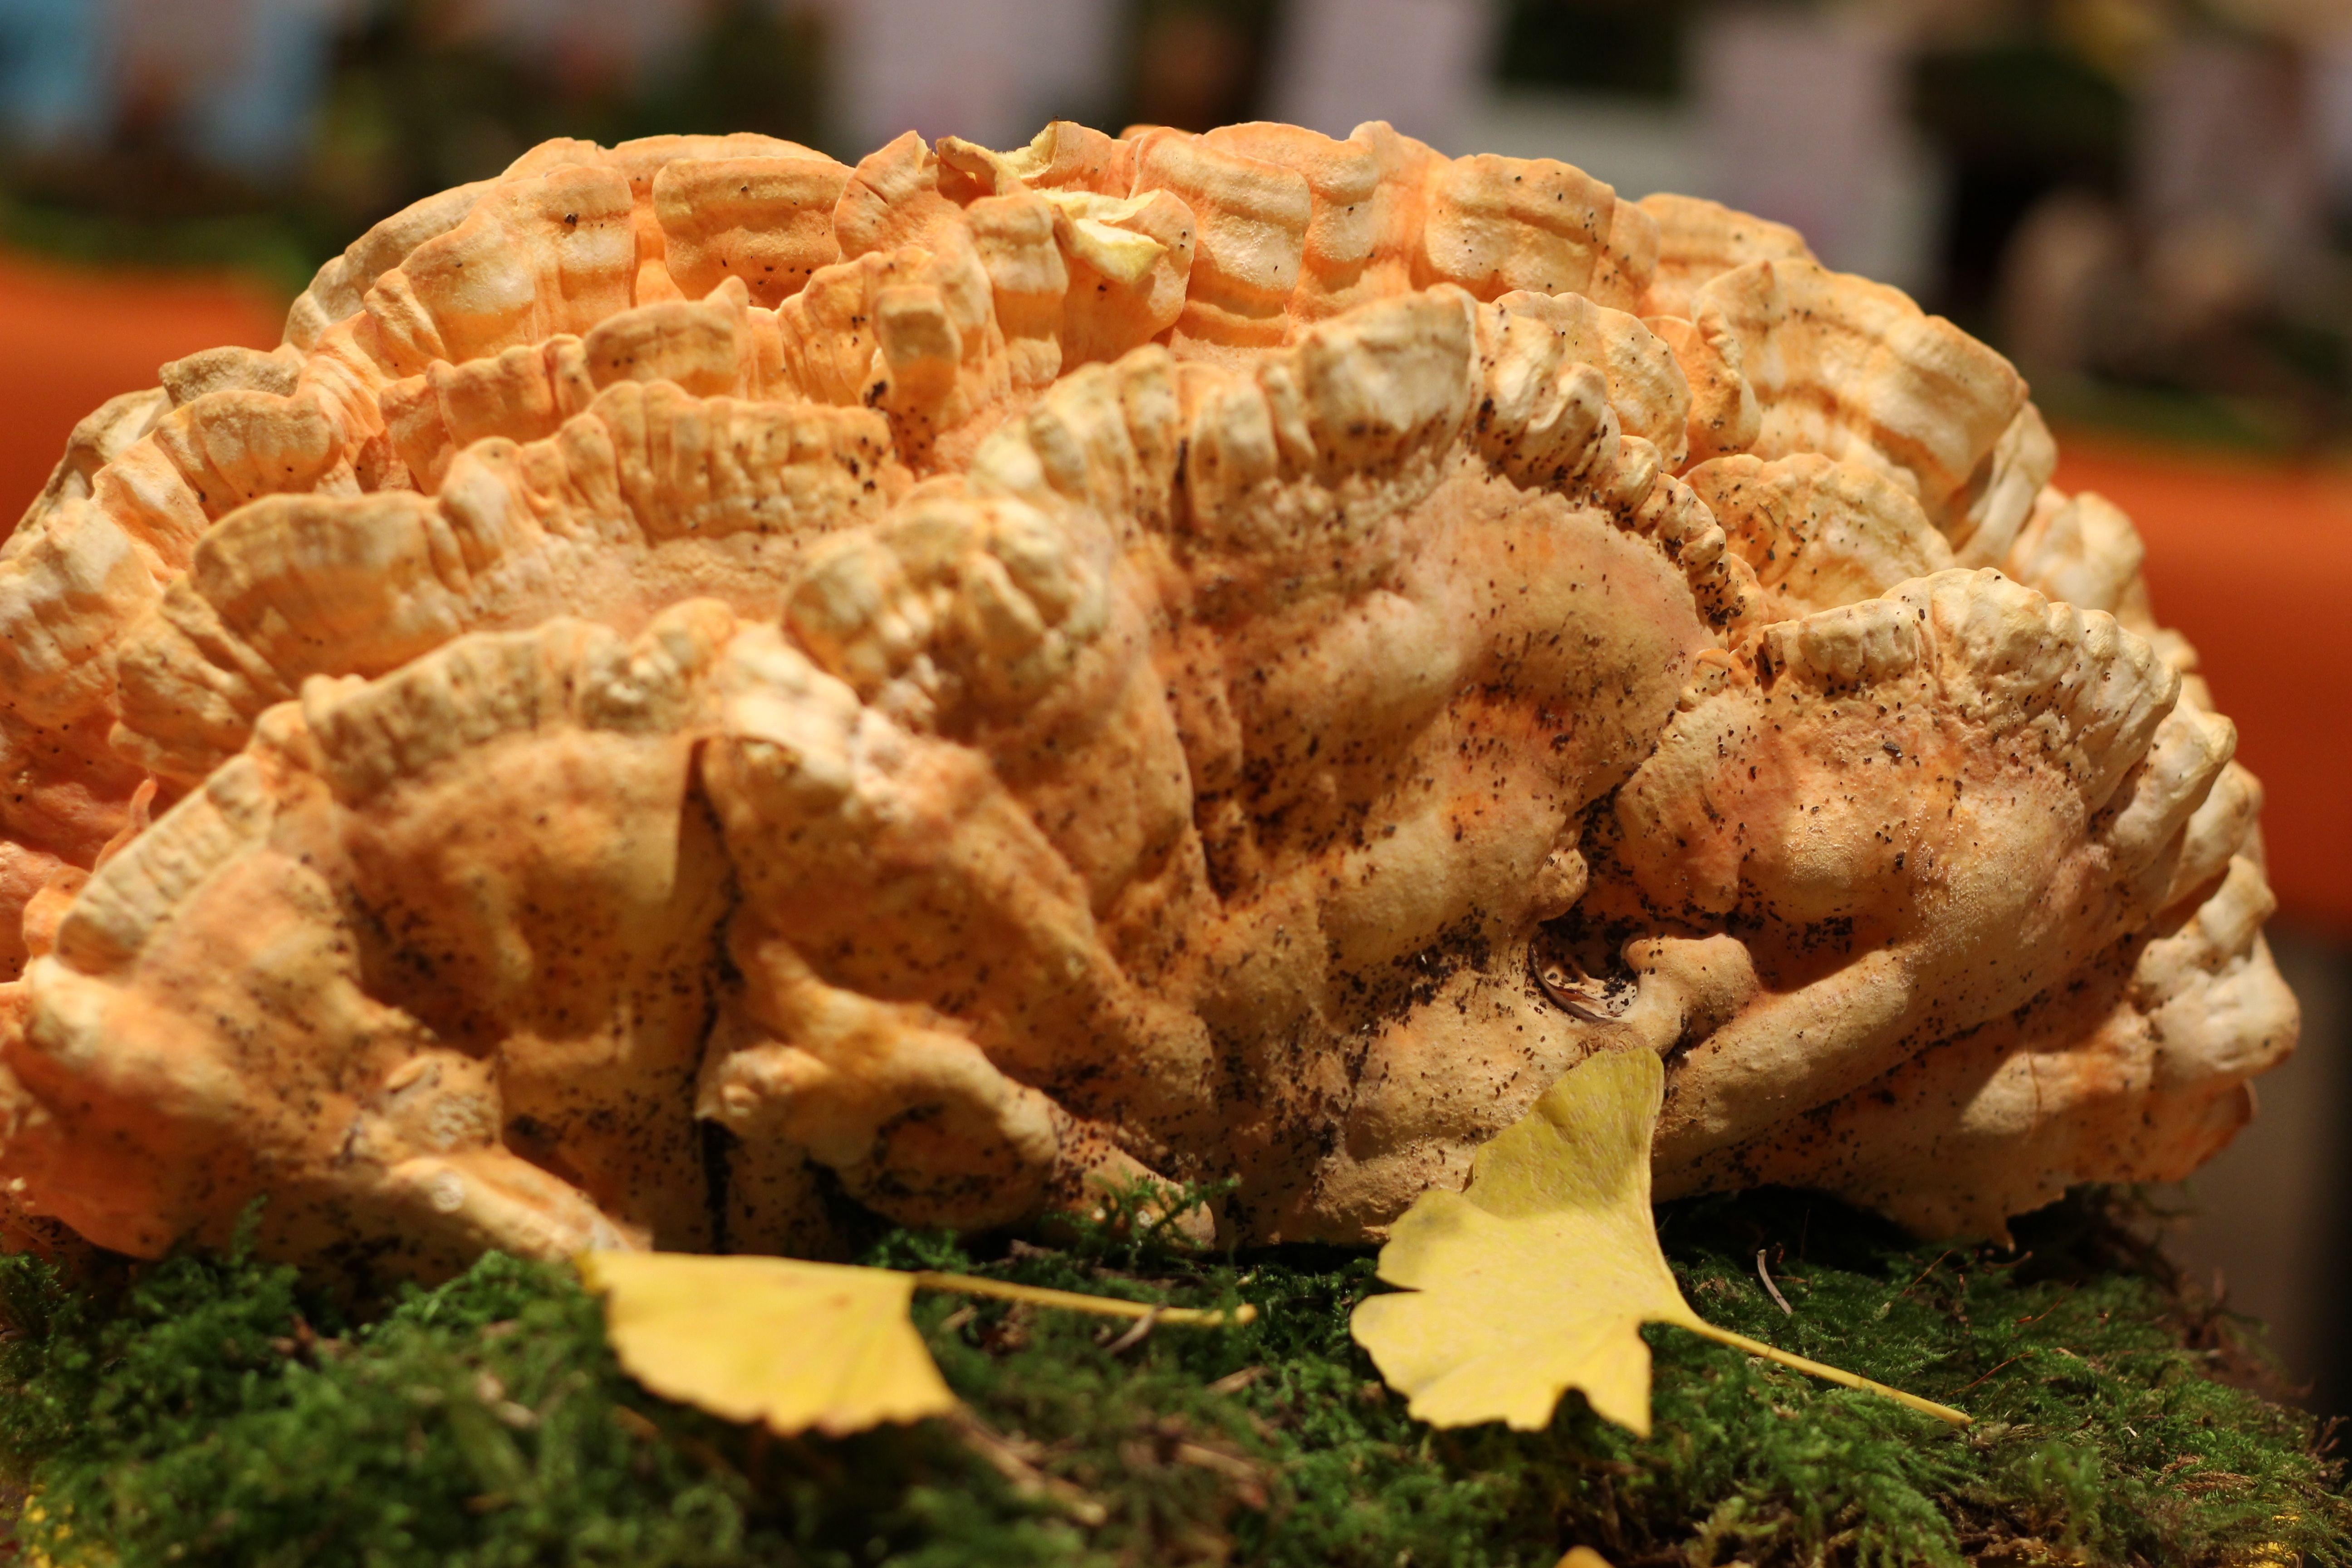
nature, food, produce, mushroom, laetiporus sulfureus, 2nd side, matsutake, edible mushroom, medicinal mushroom